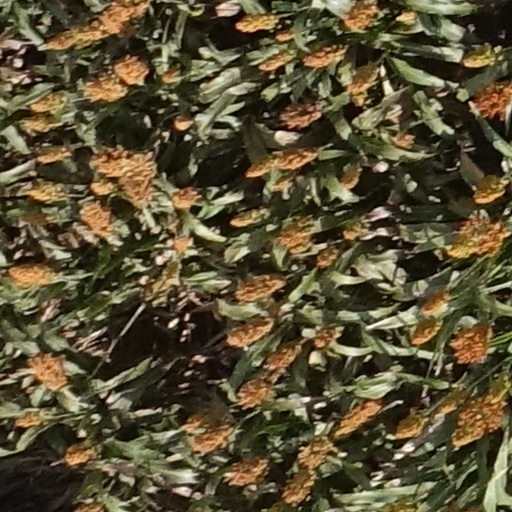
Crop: sorghum